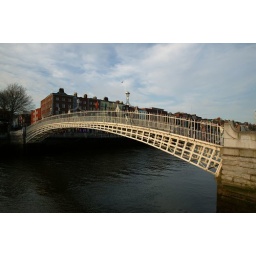
ha'penny bridge over the river liffey, dublin city